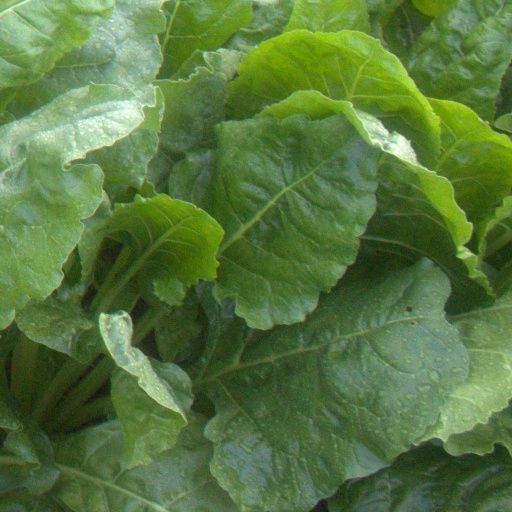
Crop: sugar beet